Grobda

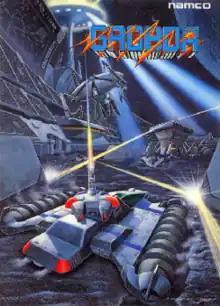
Japanese flyer

is a 1984 multidirectional shooter arcade video game developed and published by Namco. It is a spin-off from "Xevious", as the player's tank first appeared in that game as an enemy. It runs on Namco Super Pac-Man hardware but with a video system like that used in "Mappy" and "The Tower of Druaga", and it also uses a DAC for the "Get Ready" speech sample at the start of each round.